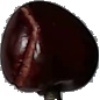
Label: cherry